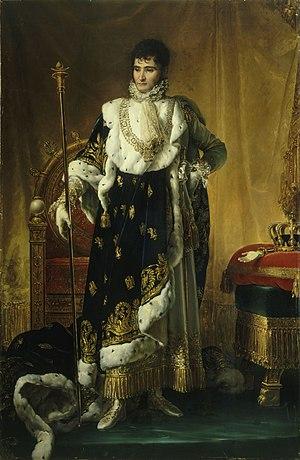
Jacques Marie Armand Guerry de Beauregard, dit le comte de Maubreuil et marquis d’Orvault, né le 26 mai 1783 au château de Maubreuil à Carquefou, mort à Paris le 17 juin 1868, est un officier français, condamné à la suite de l'affaire dite de Maubreuil.
Le royaume de Westphalie était un État membre de la Confédération du Rhin.